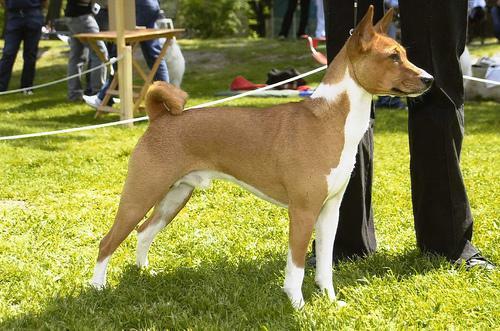
basenji